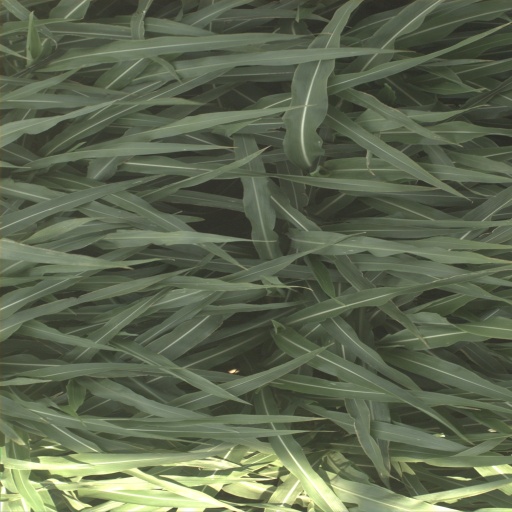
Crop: sorghum